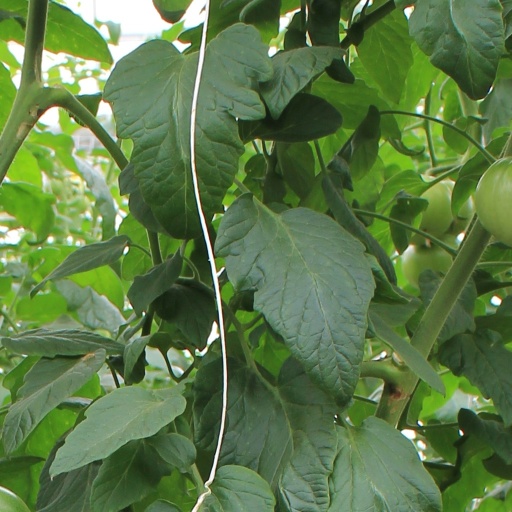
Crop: tomato